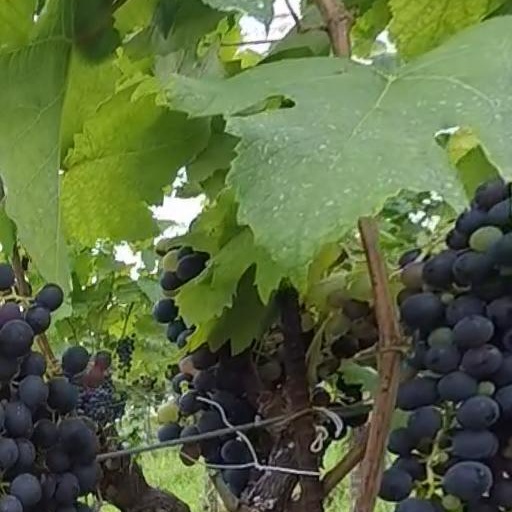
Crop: grape